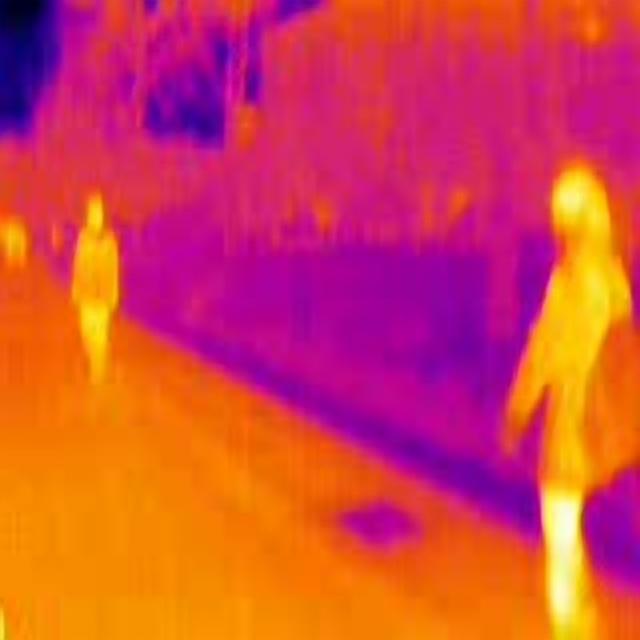
Detected objects:
label: person
label: person